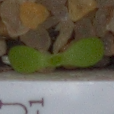
Label: scentless_mayweed